BMW 7 Series

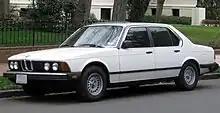
BMW 733i sedan (US)

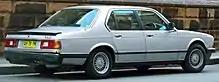
BMW 735i sedan (Australia)

The E23 is the first generation 7 Series and was produced from 1977 to 1987. It was built in a 4-door sedan style with 6-cylinder engines, to replace the E3 sedans. From 1983 to 1987, a turbocharged 6-cylinder engine was available in some markets.